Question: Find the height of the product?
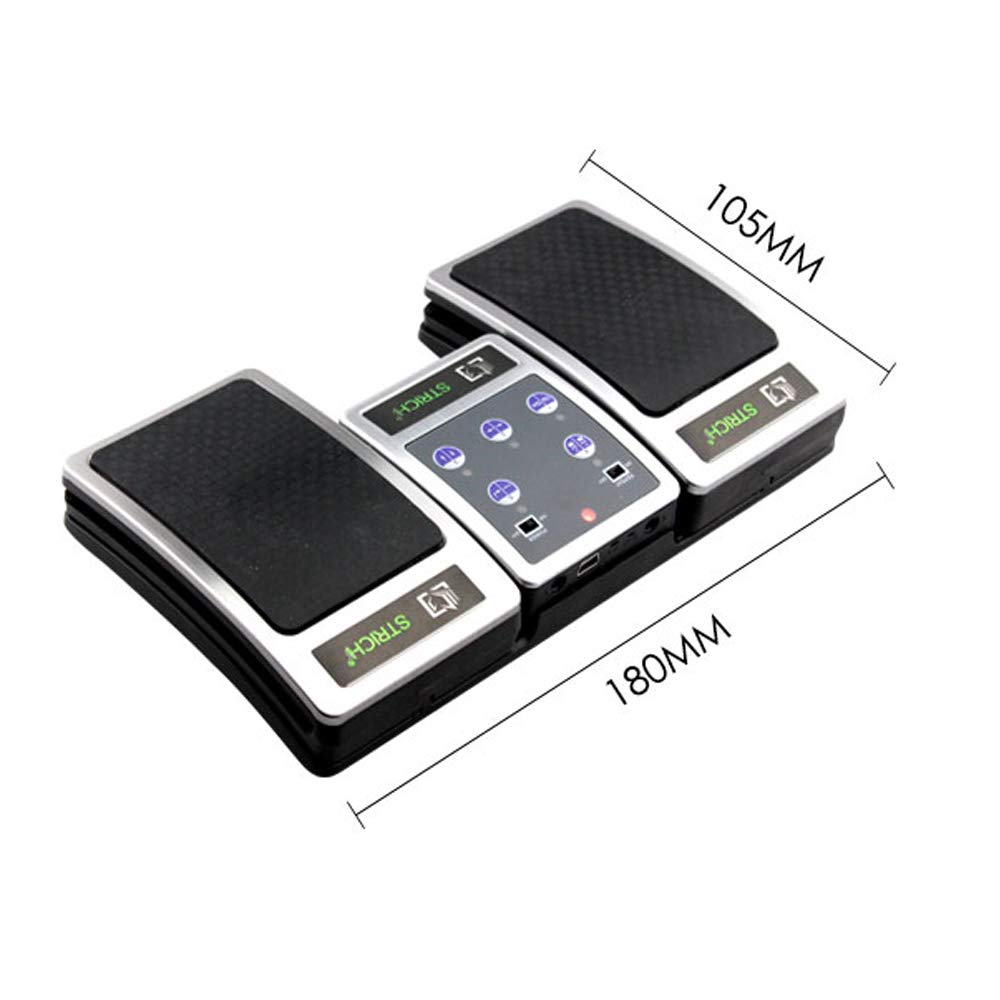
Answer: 180.0 millimetre